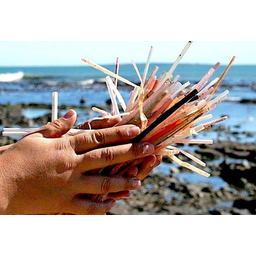
Label: plastic